Kennebunk station

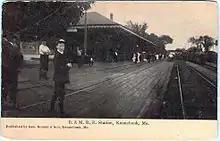
Kennebunk station around 1910, at which time it was the junction for the branch line to Kennebunkport

From the 1840s until 1873, the Boston and Maine Railroad (B&M) used the Portsmouth, Saco and Portland Railroad to reach Portland, Maine. That year, after the joint lease of the PS&P by the B&M and the Eastern Railroad ended, the B&M built an extension of its mainline from South Berwick, Maine to Portland. The foundation for a station at Kennebunk on the new line was begun in 1872 and the station opened the next year. The station was built as a single-story clapboard structure, typical of B&M stations on the line.